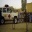
Label: ambulance